North Central Texas College

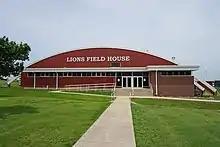
Lions Field House on the Gainesville campus

The college athletics teams are nicknamed the Lions. The lions compete in the North Texas Junior College Athletic Conference of the NJCAA. North Texas Central College offers athletic scholarships in baseball, softball, volleyball, and women's tennis.